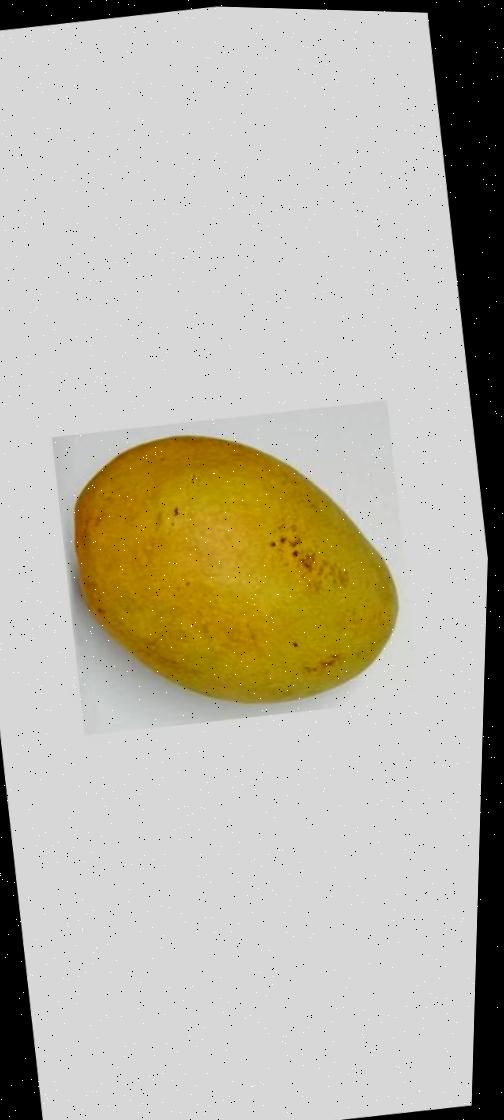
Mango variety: Bari-11